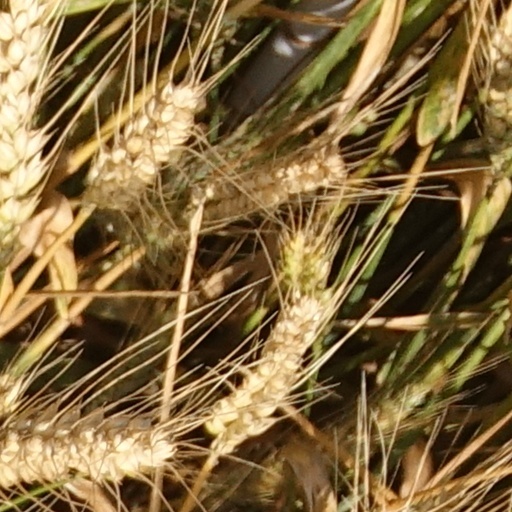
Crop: wheat